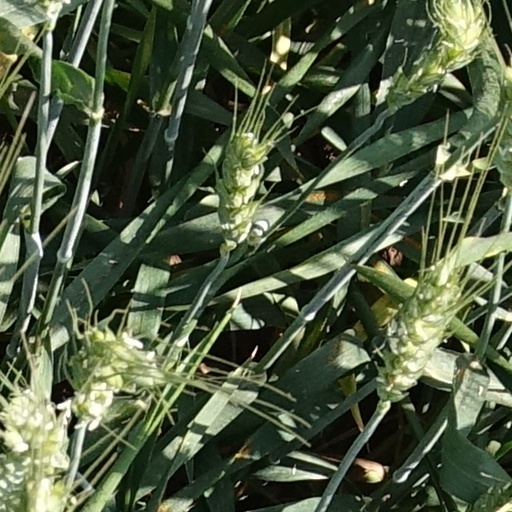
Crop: wheat